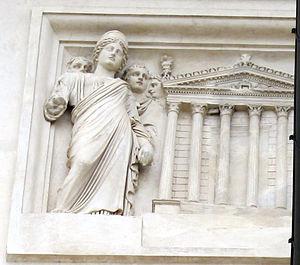
Le temple de Magna Mater ou temple de Cybèle est un temple romain situé sur le Palatin, à Rome.
Cette liste des arcs de Rome recense les principaux monuments romains présentant des caractéristiques propres aux arcs de triomphe romains, érigés durant l'Antiquité à Rome, en Italie.
L'arc Nouveau ou arc de Dioclétien est un arc de triomphe romain mentionné dans le catalogue des Régions pour la regio VII – Via Lata.